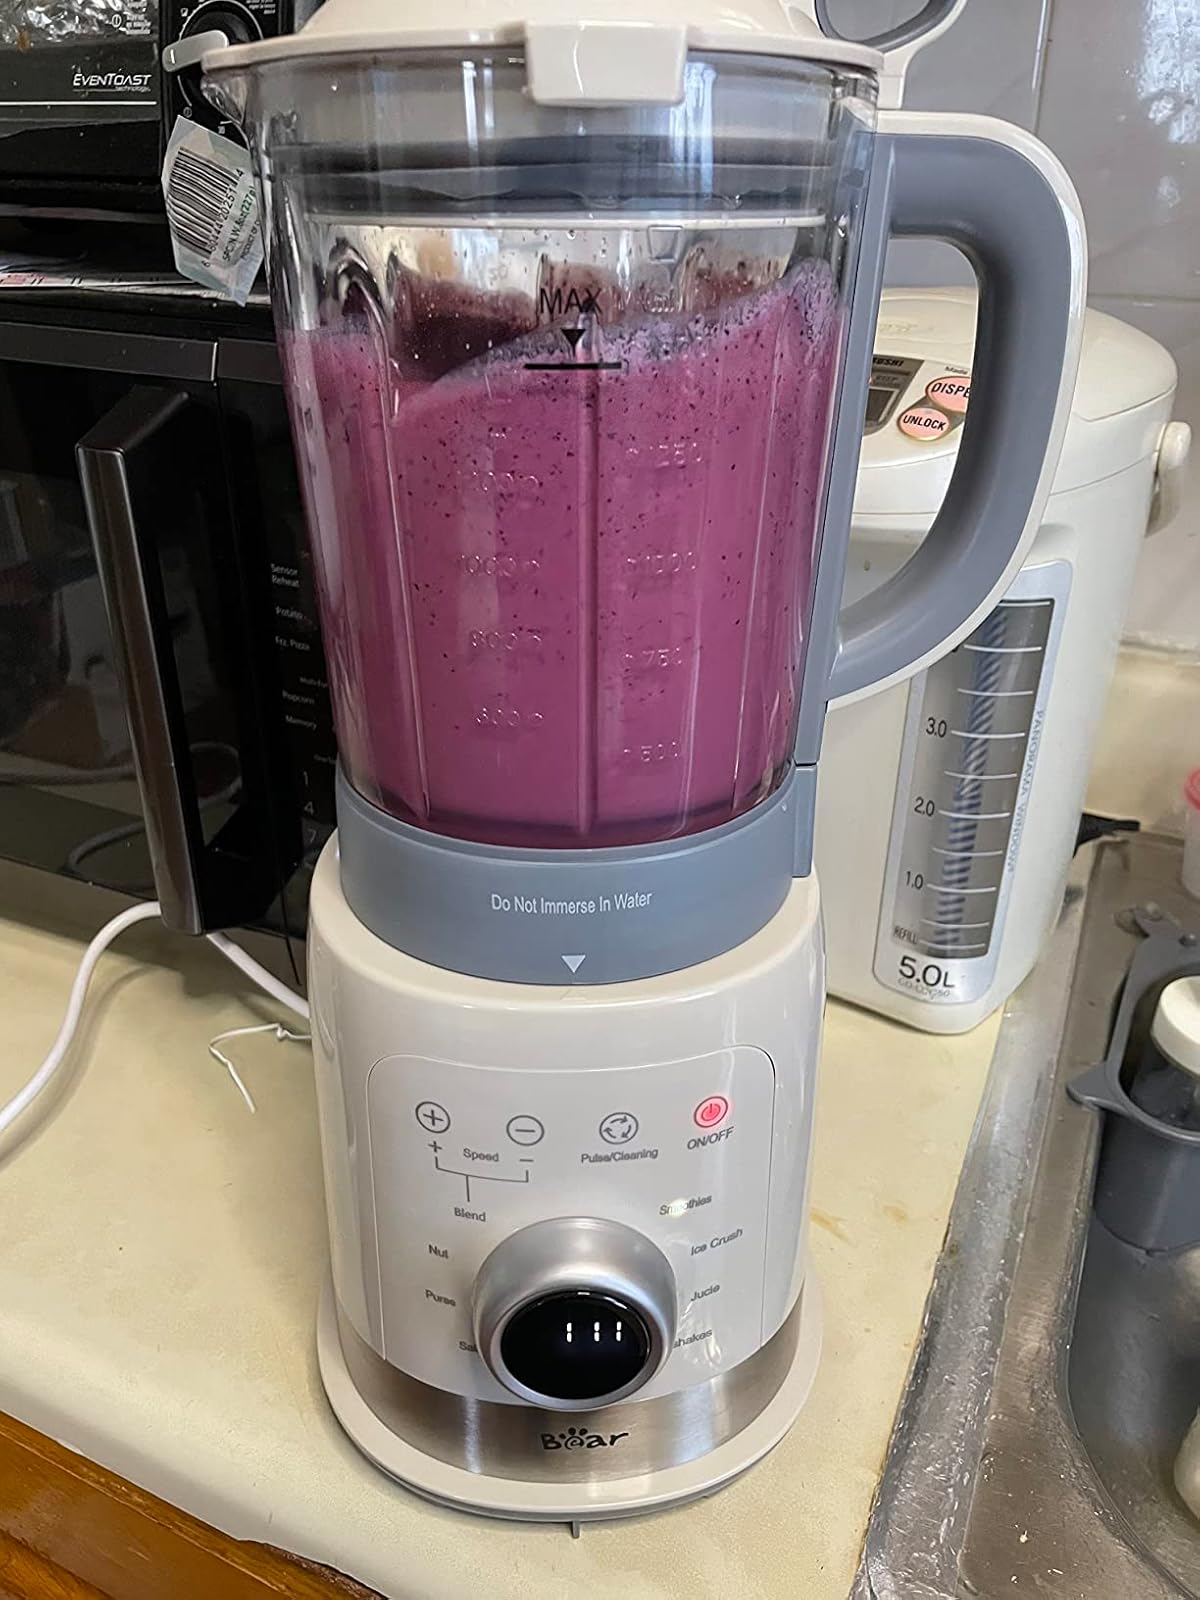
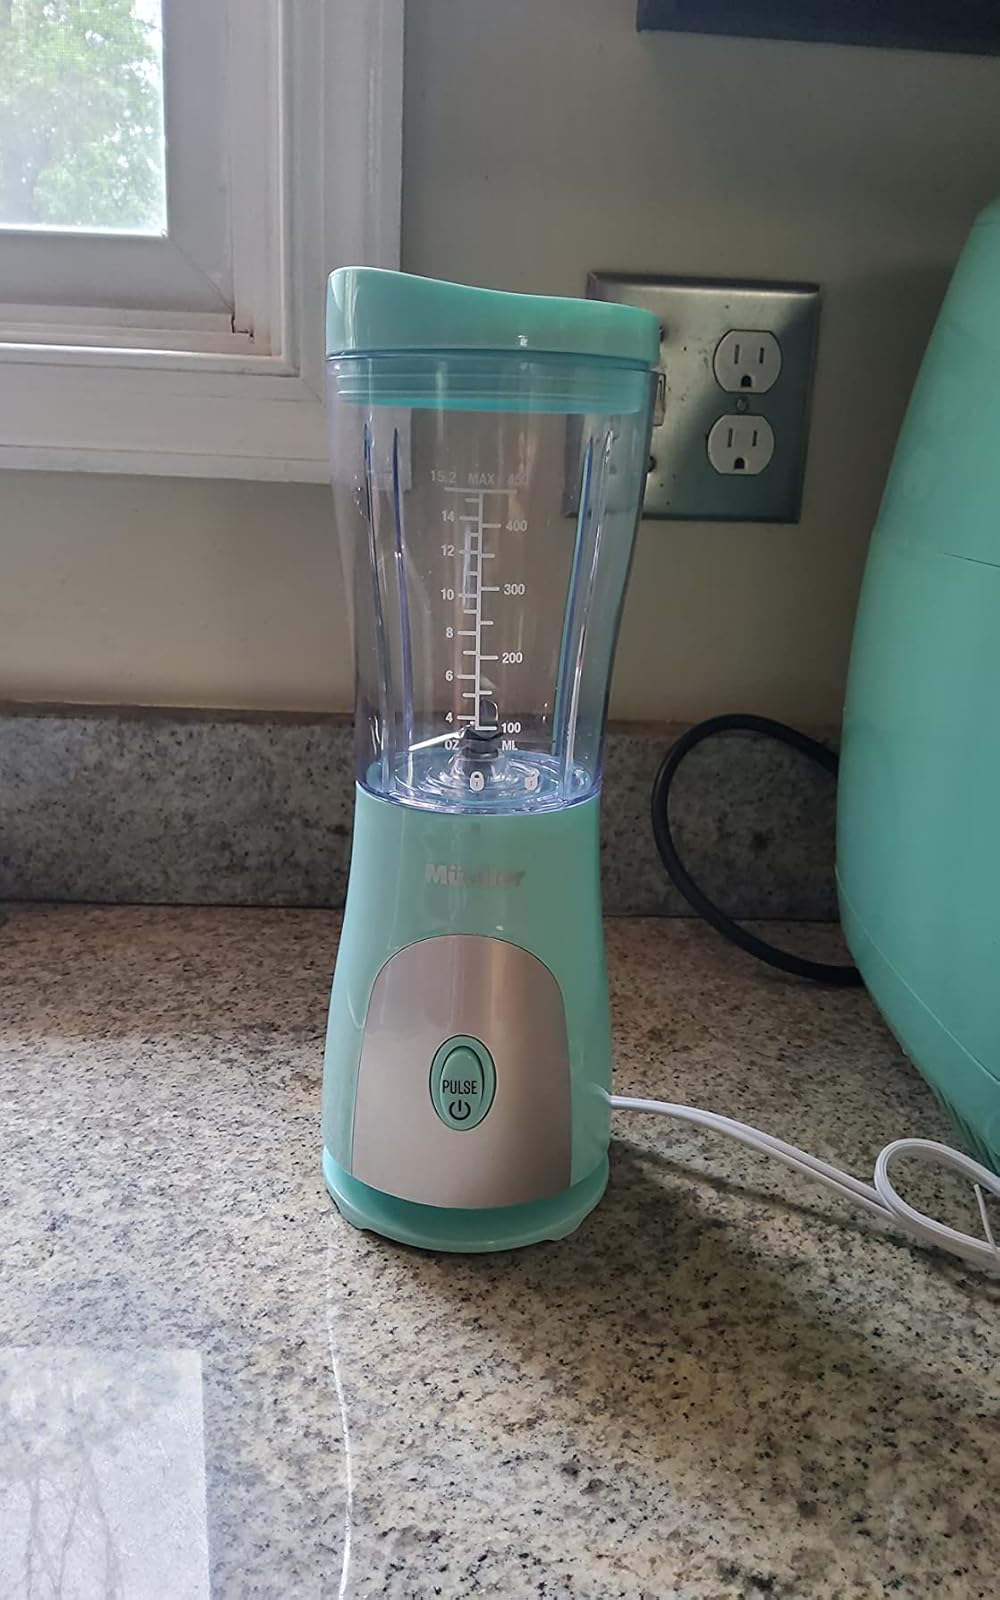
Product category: items_blender
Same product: no